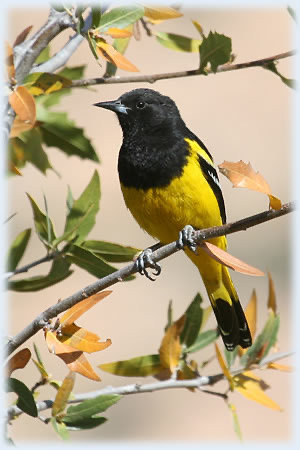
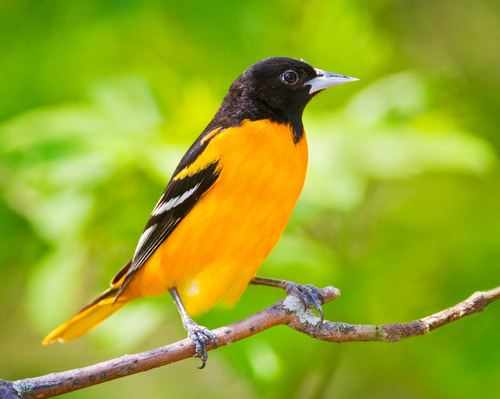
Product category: misc
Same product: yes